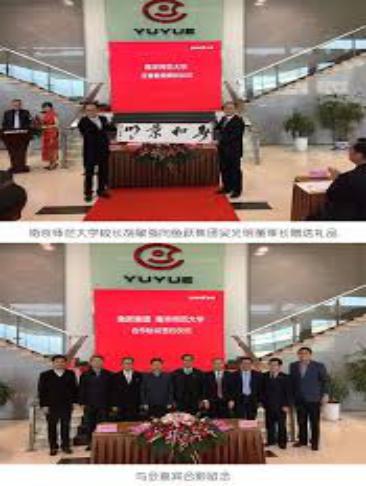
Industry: Medical